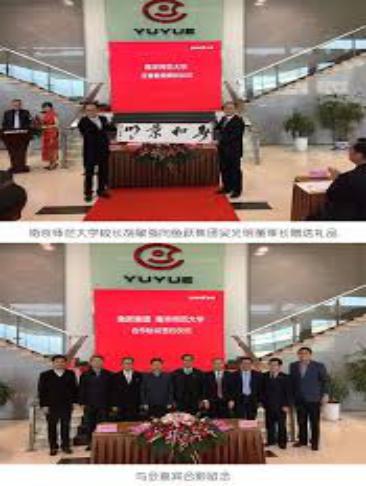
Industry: Medical